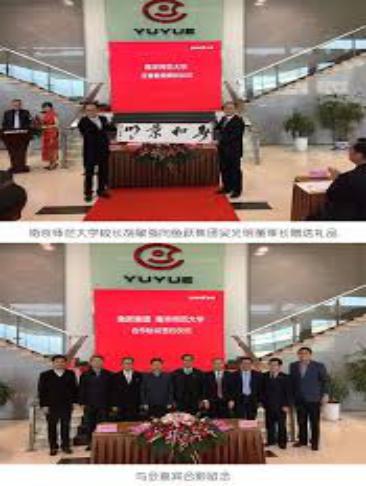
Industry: Medical